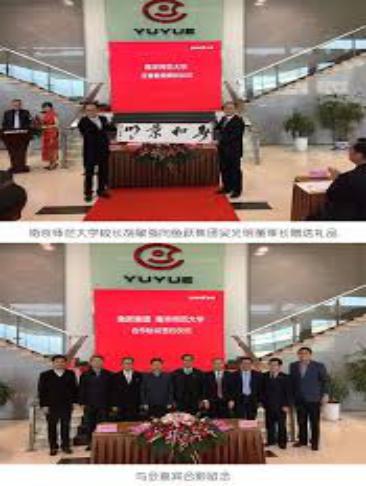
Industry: Medical